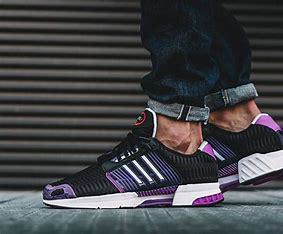
Brand: Adidas
Model: Climacool 1